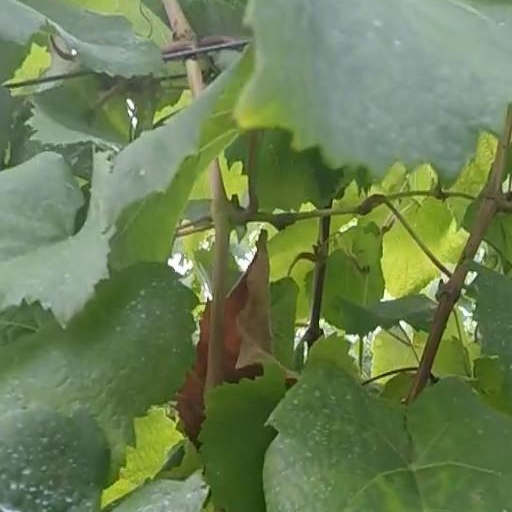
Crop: grape